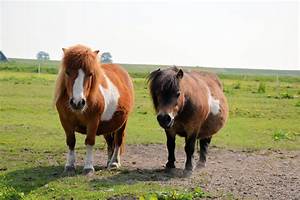
Label: horse